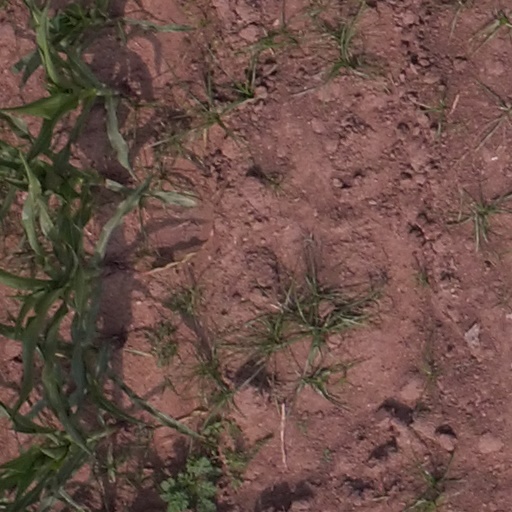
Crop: maize; corn